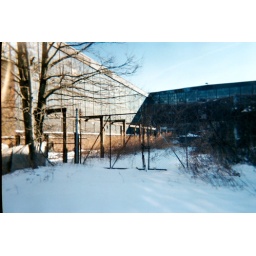
life in a glass house